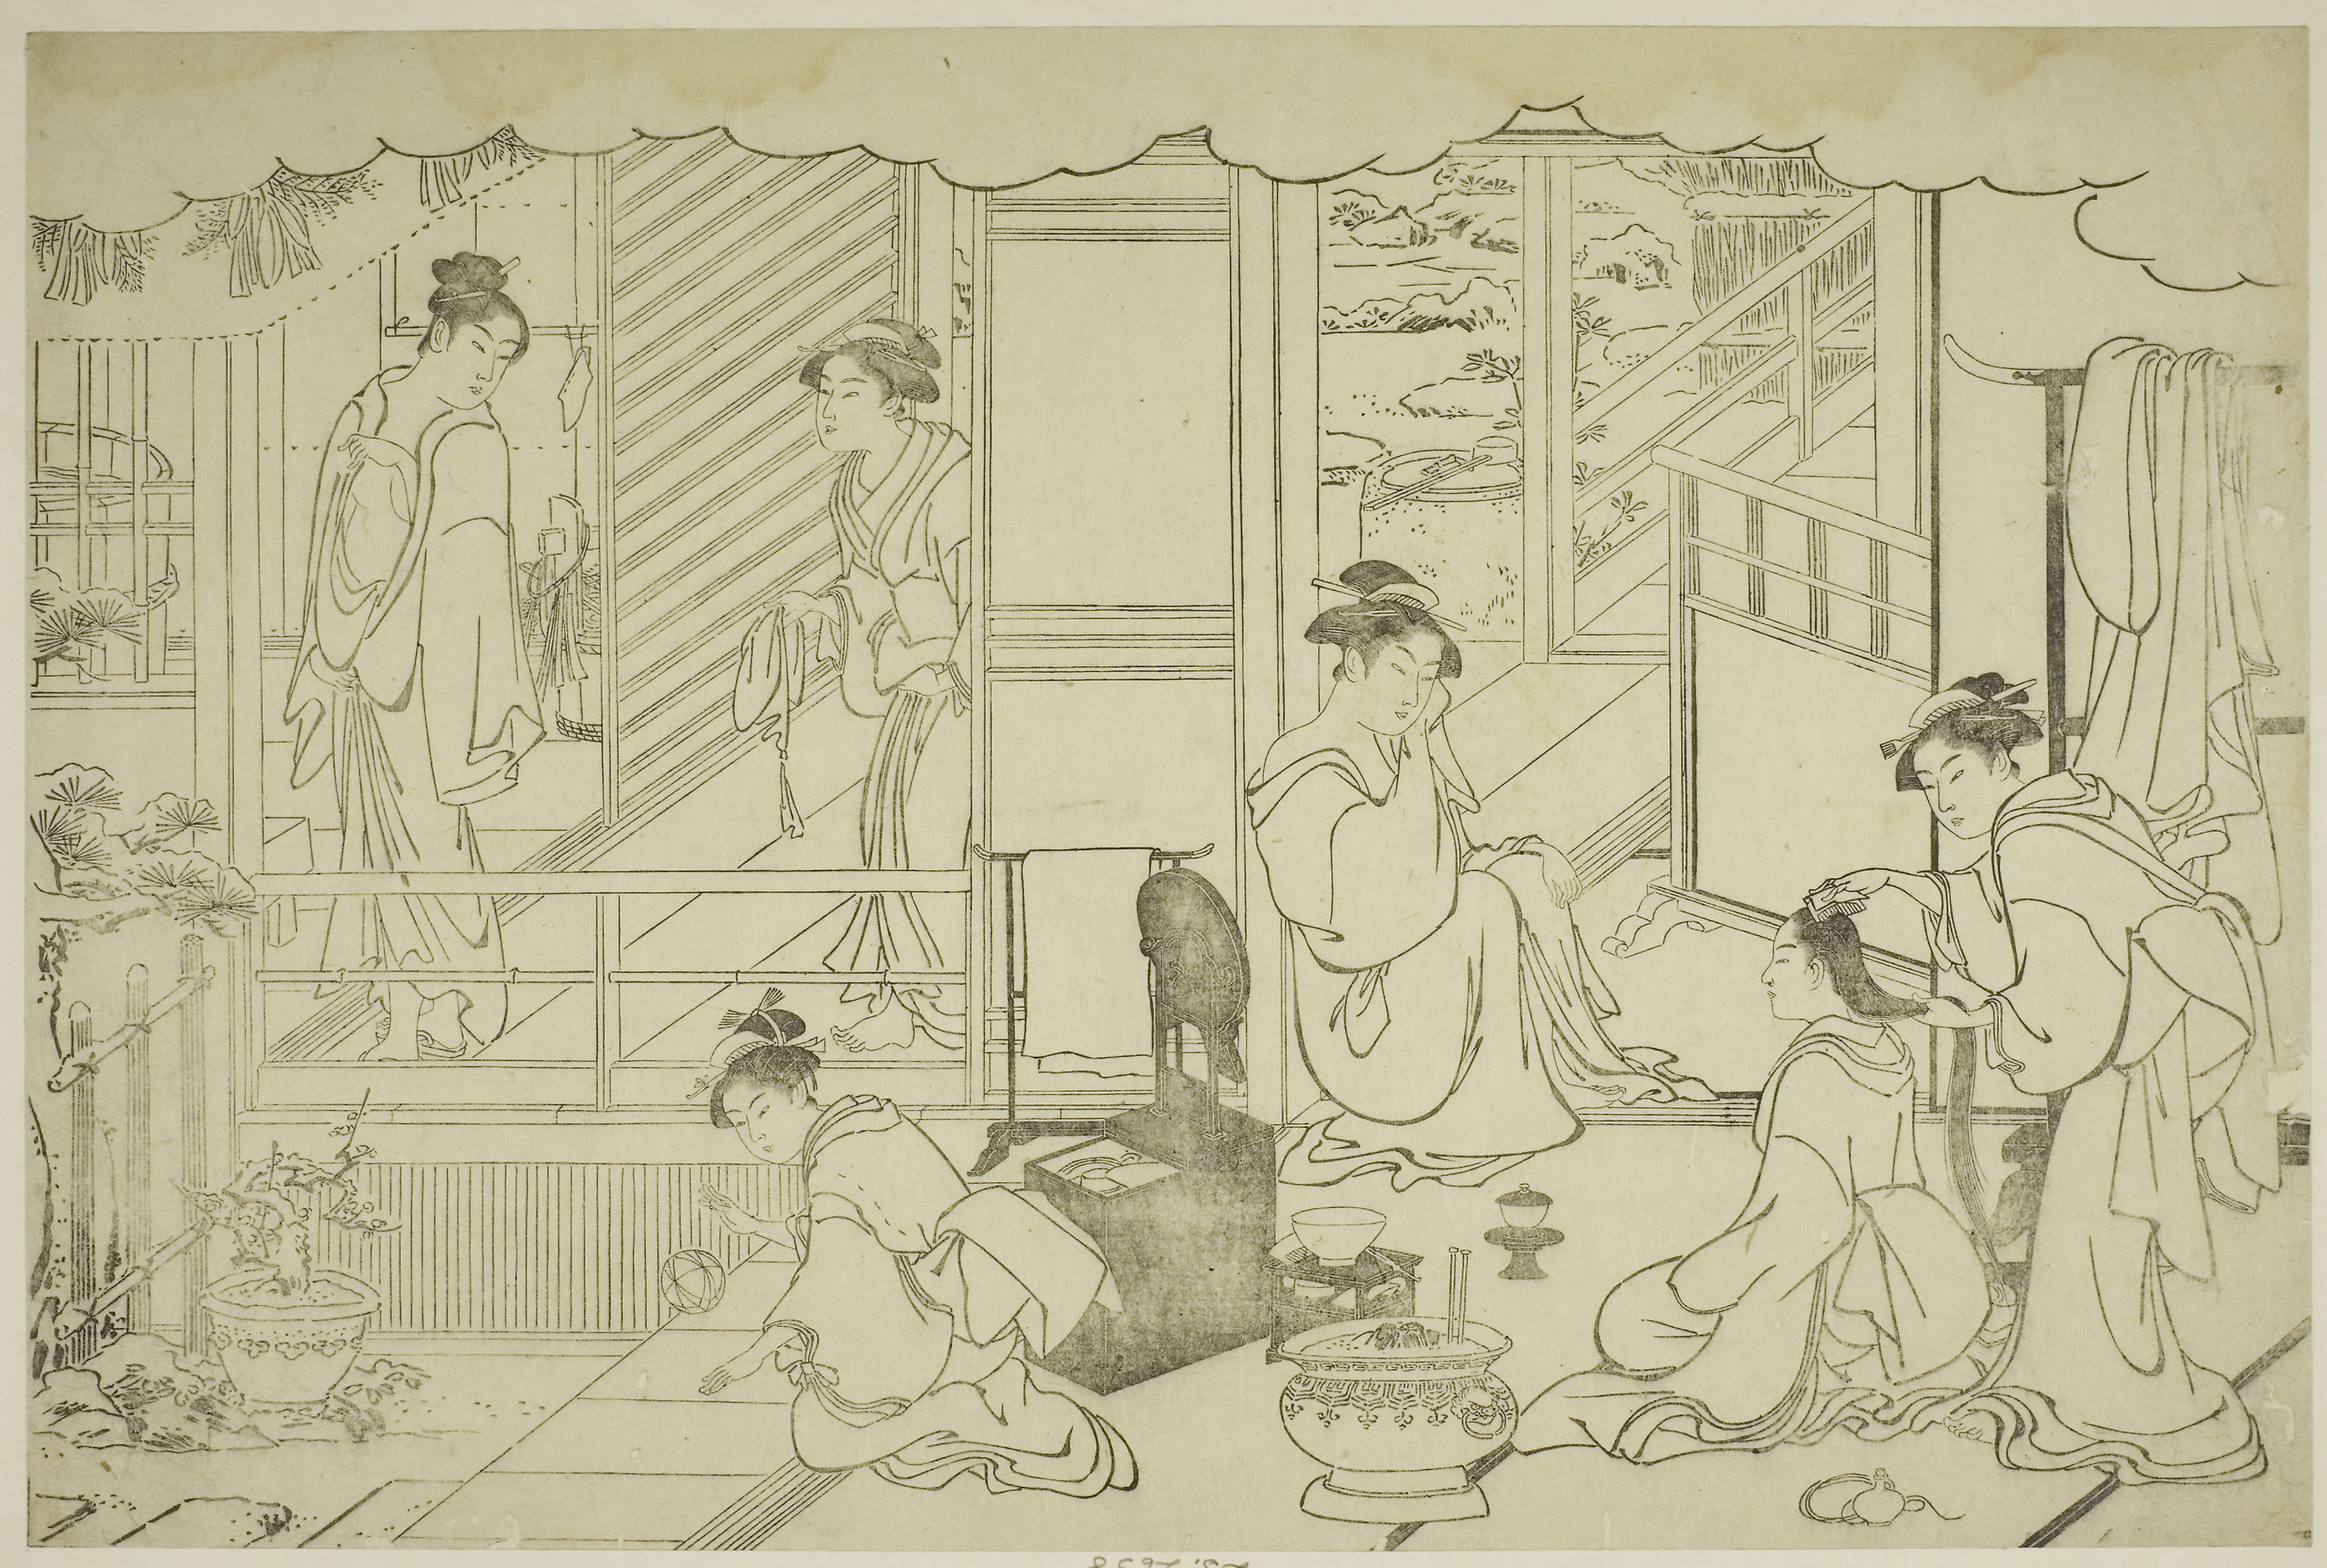
drawing, art, sketch, illustration, organism, artwork, line art, history, style